George W. Pepper

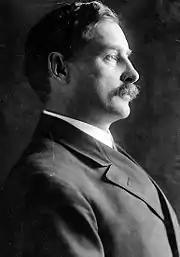
Pepper circa 1913

Pepper served as president of the Pennsylvania Bar Association early in his career, and as chancellor of the Philadelphia Bar Association late in his career, from 1930 to 1932. As he retired, his law firm in 1954 merged with Evans, Bayard & Frick (whose leading partner by that time was Francis M. Sheetz) to form Pepper, Bodine, Frick, Scheetz & Hamilton, which eventually became Pepper Hamilton; the 35 member firm moved to the building of its largest client, The Fidelity Bank.